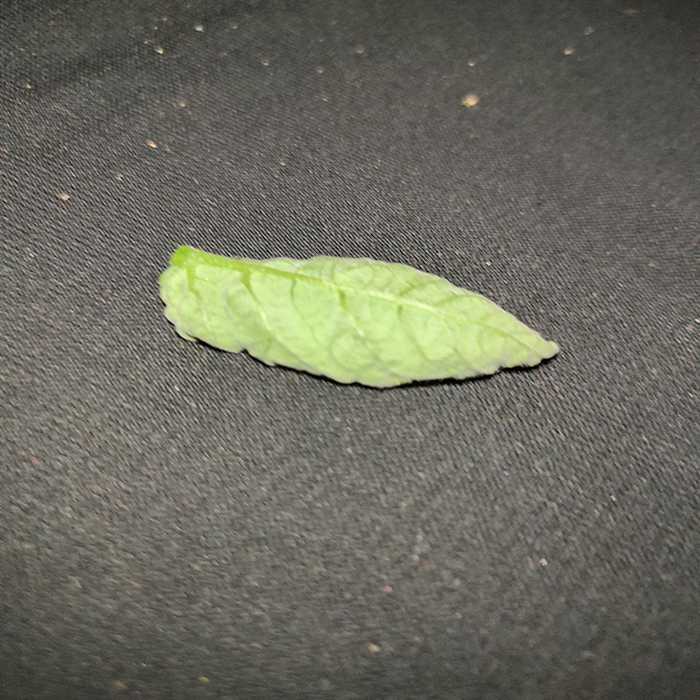
Plant: Tomato
Label: Tomato leaf curl virus